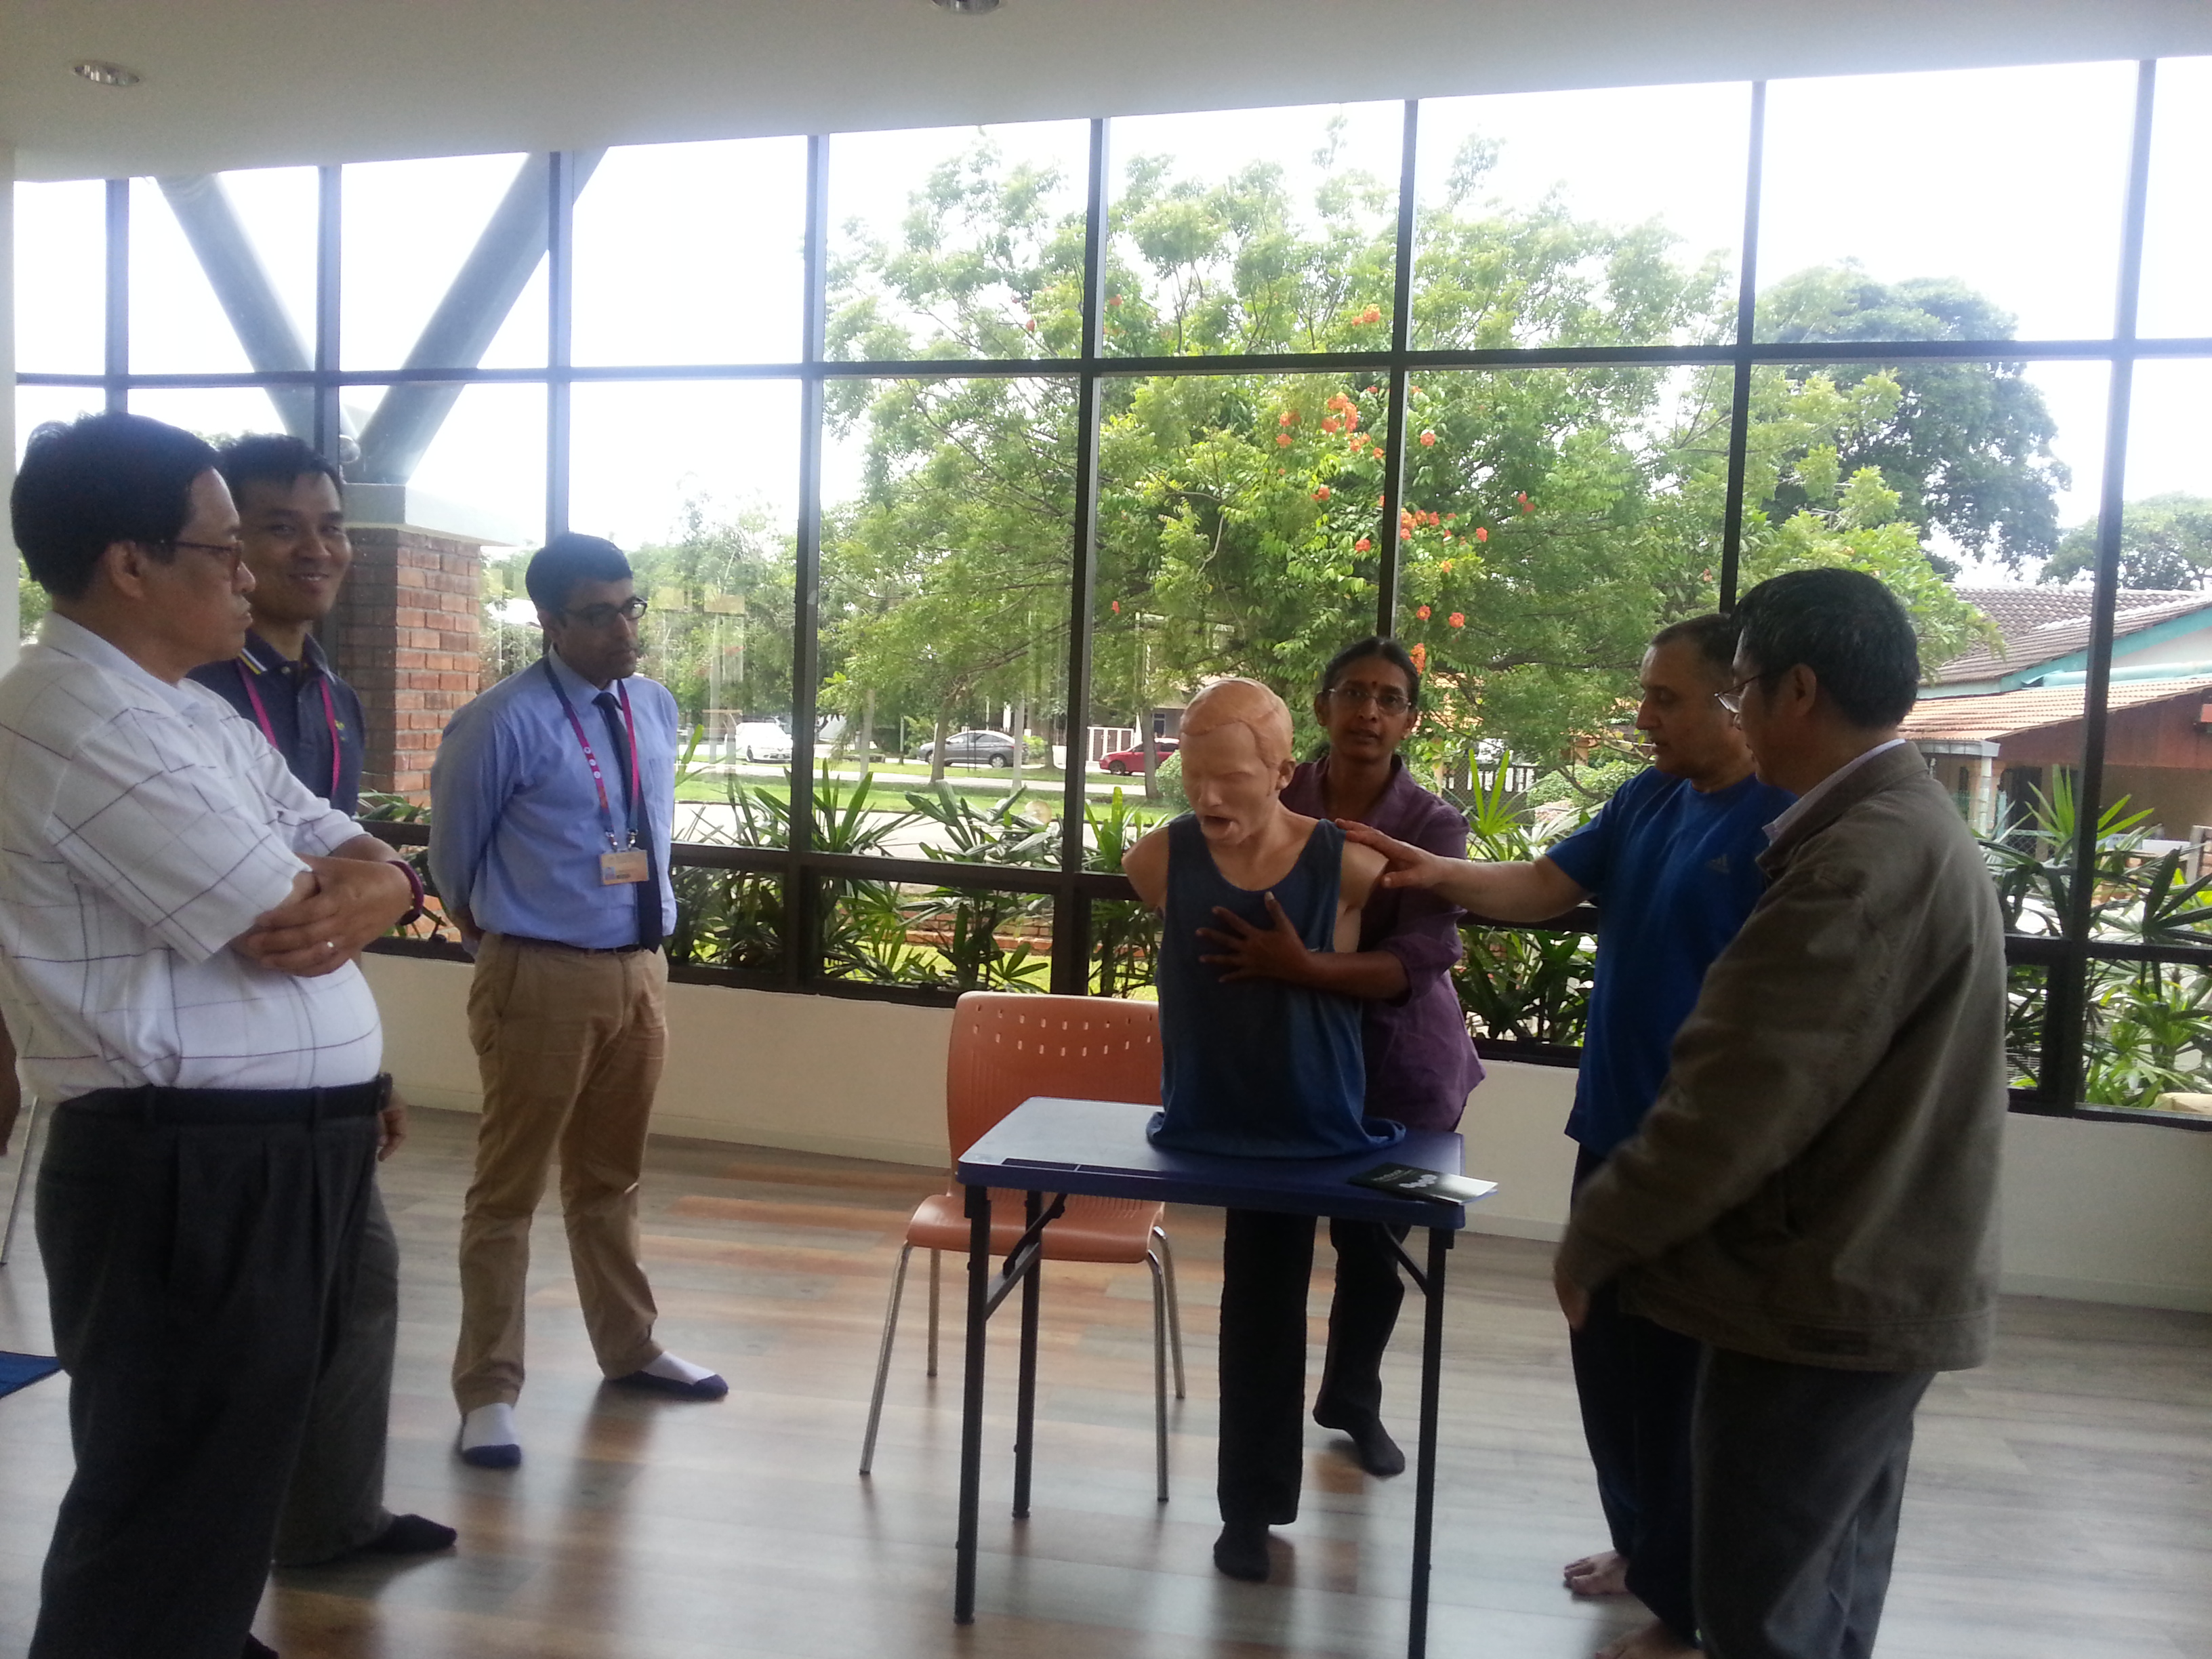
doctors, community, communication, recreation, conversation, sports, fun, event, training